Alice Nitka

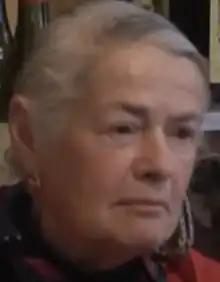
Nitka in 2020

Alice Nitka (born 1944) is an American politician and former member of the Vermont Senate, where she represented the Windsor District which includes Ludlow, Vermont. A member of the Democratic Party, she served as vice chair of the Senate Committee on Appropriations.